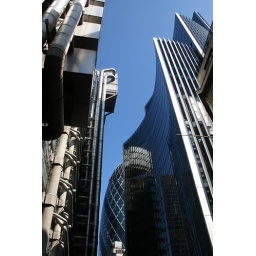
Lloyds Building on the left, Gherkin in the middle and the Willis Building on the right - with the Lloyds building reflected on its concave glass frontage